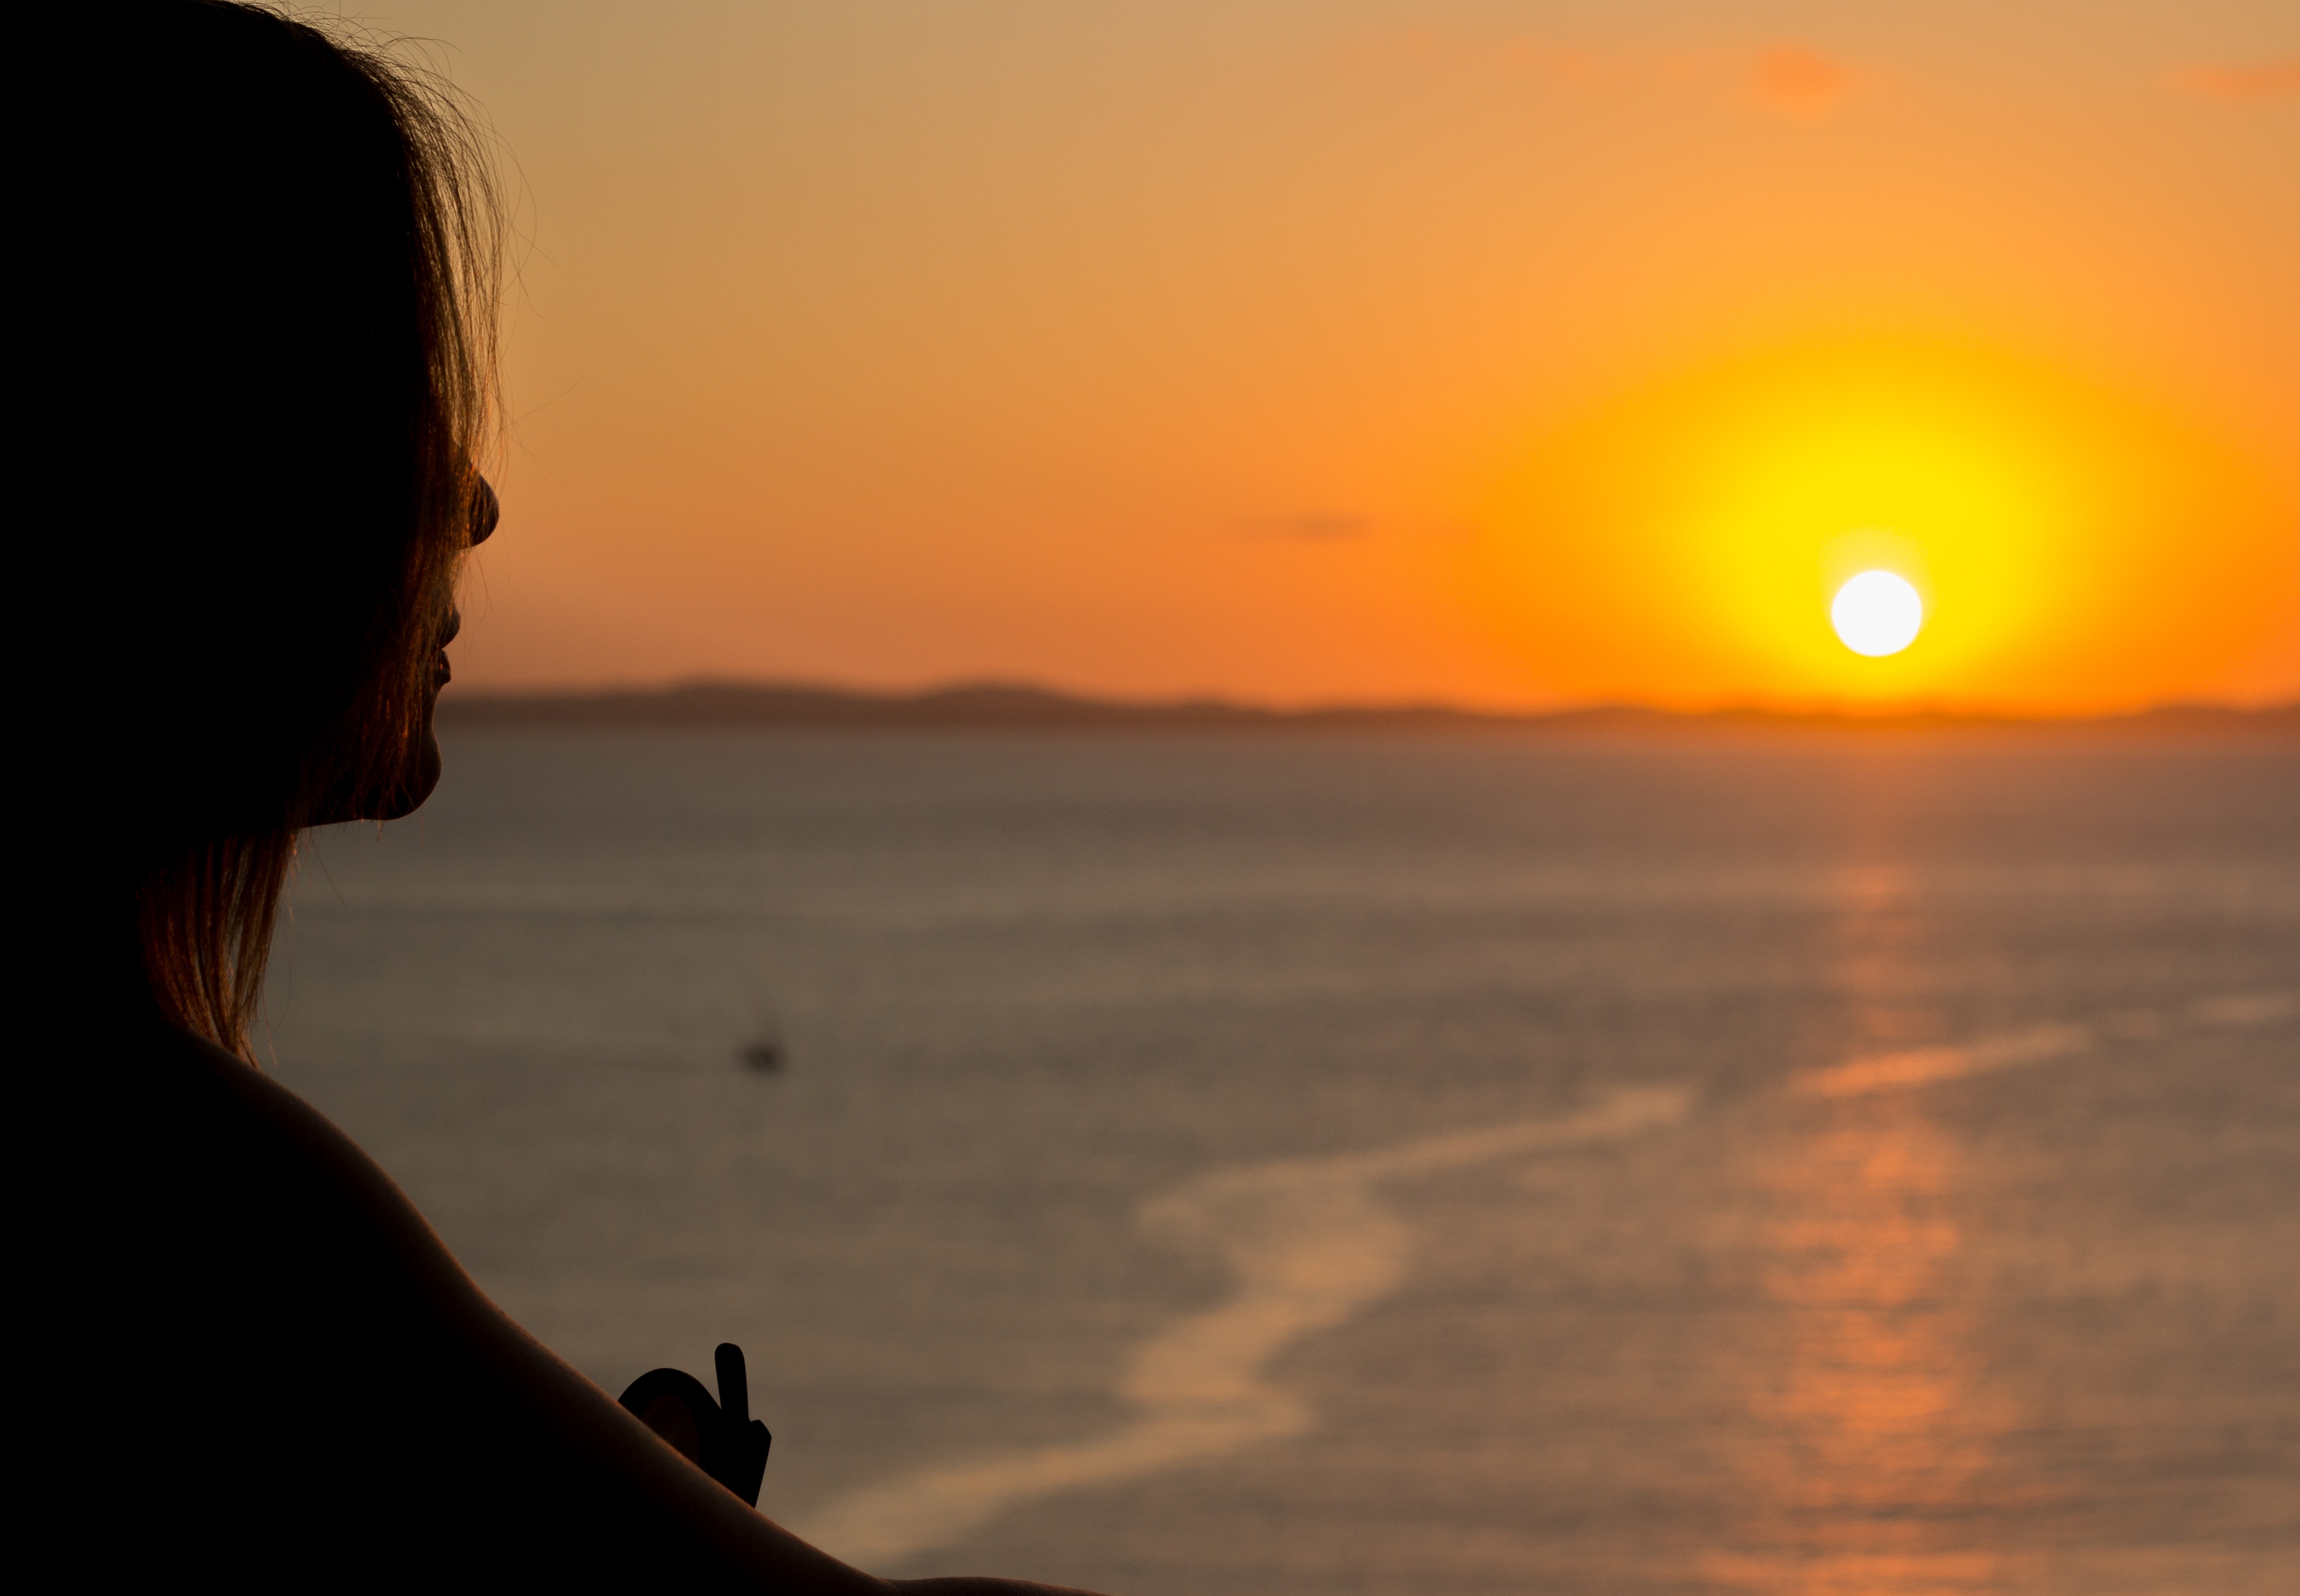
beach, sea, nature, ocean, horizon, silhouette, sky, sun, woman, sunrise, sunset, sunlight, morning, wave, dawn, river, summer, travel, dusk, female, evening, reflection, lifestyle, women, body, afterglow, beach sunset, woman beach